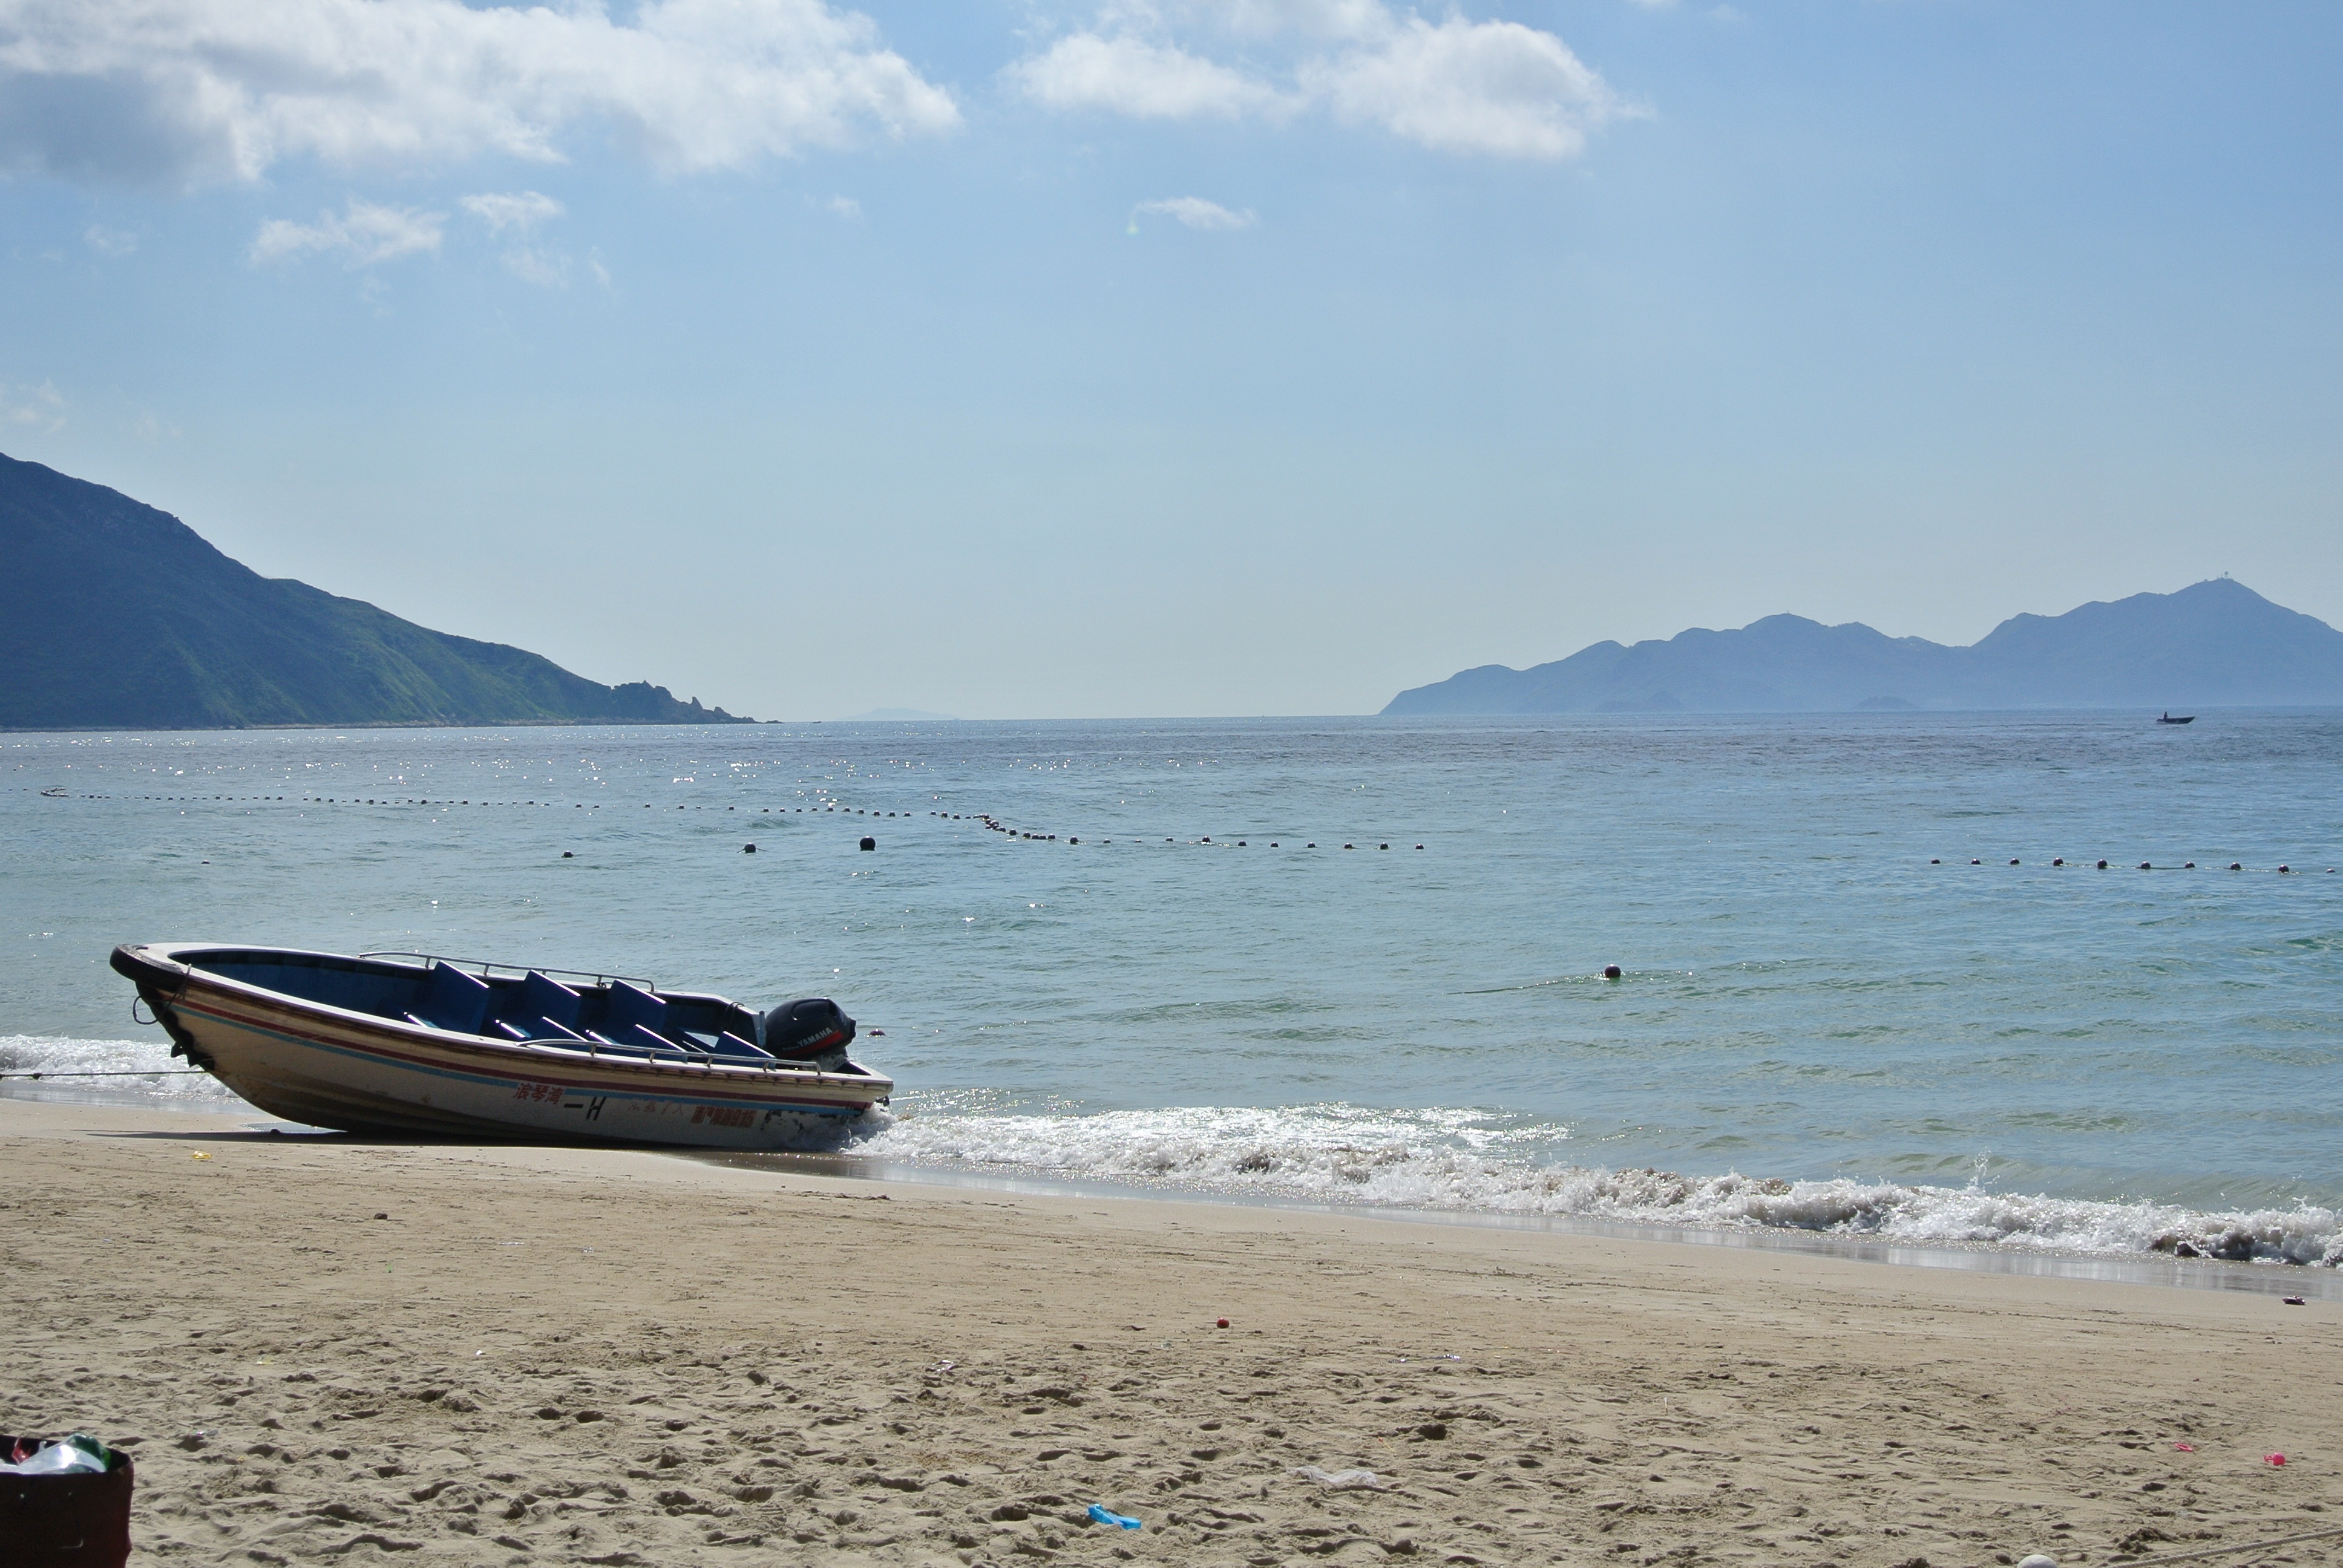
beach, sea, coast, sand, ocean, horizon, boat, shore, wave, vacation, vehicle, bay, body of water, blue sky, boating, cape, wind wave